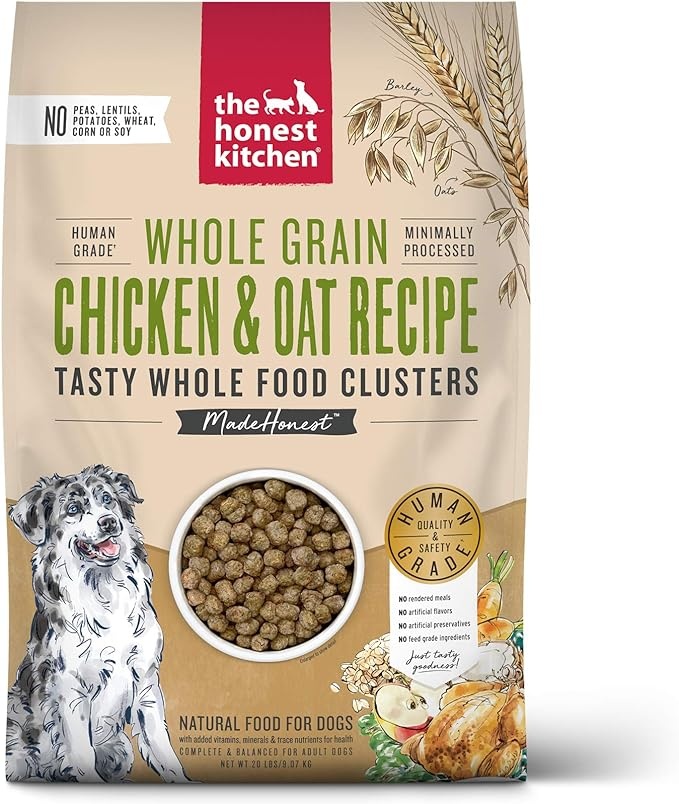
The Honest Kitchen Whole Food Clusters Whole Grain Chicken & Oat Dry Dog Food, 20 lb Bag
About This WORLD’S FIRST HUMAN GRADE DRY DOG FOOD: Most pet food is something called ‘feed grade.’ Whole Food Clusters are the world’s first human grade dry food — made with 100% human grade ingredients and produced in a human food facility. That means higher quality ingredients and more safety standards, just like you’d expect from your own food! SUITABLE FOR ADULT DOGS: Complete & Balanced nutrition for adult dogs of all breeds and sizes including adult and senior dogs. PREMIUM NUTRITION: Clusters are thoughtfully prepared using human grade muscle meat & liver, oats, beneficial fats & live probiotics; cold pressed into delicious, bite-size, ready-to-eat pieces. This recipe is also free of potatoes and legumes. MINIMALLY PROCESSED: Clusters are made by mixing small batches of fresh ingredients, cold pressing them into bite-sized clusters, and then gently slow roasting and dehydrating them to maintain the nutrients, aroma and taste of whole foods. WE SAY NO TO: This recipe contains no feed grade ingredients, meat meals, fillers, GMO ingredients, artificial flavors or artificial preservatives.
Brand: TheHonestKitchen
Category: Animals & Pet Supplies > Pet Supplies > Dog Supplies > Dog Food